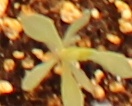
Label: Kochia